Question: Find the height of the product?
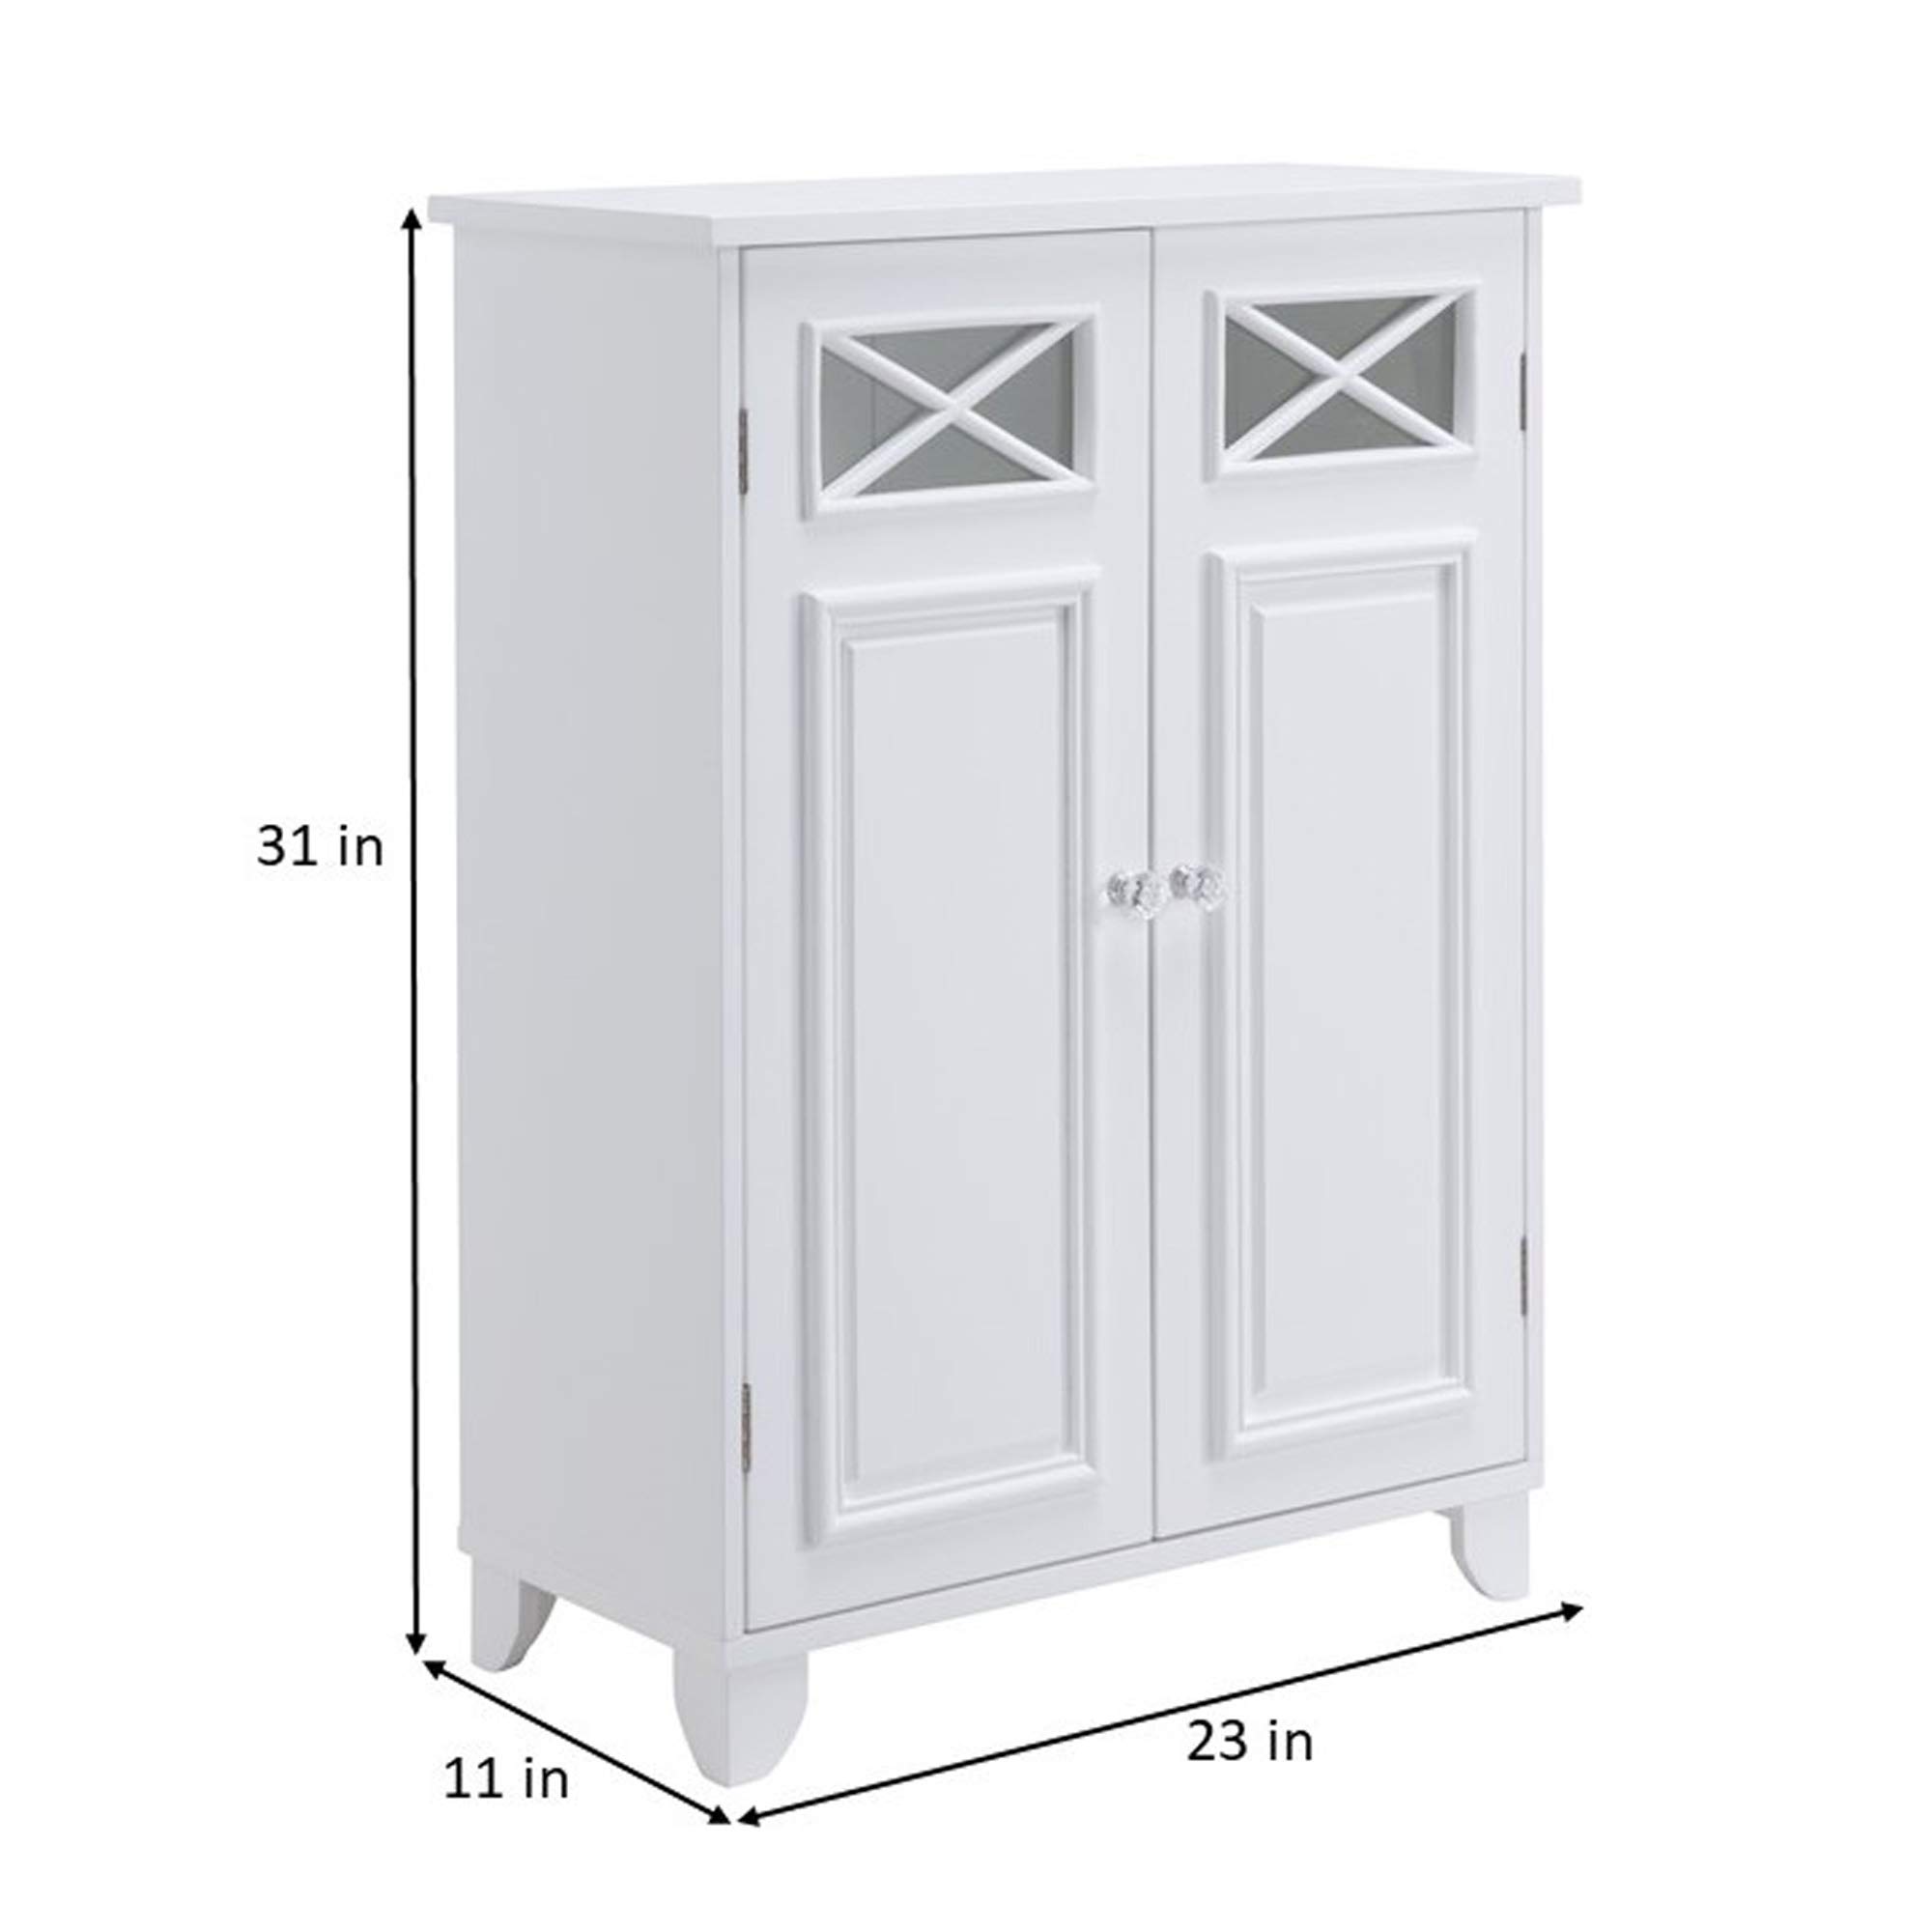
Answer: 31.0 inch